Drunk on Love

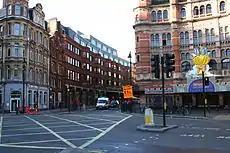
Cambridge Circus in London, where parts of the music video were filmed

The music video for "Drunk on Love" was directed by British film maker Nick Morris, assisted by cinematographer Alastair Meux. It was filmed in spring 1994, largely in the streets of Soho in London's West End. Basia is pictured performing the song with numerous musicians and people dancing in the street, and singing on a rooftop accompanied by her partner Kevin Robinson (later of Simply Red) who then performs a trumpet solo. The pair is also pictured riding an open top car through the streets at night. The video shows footage of Cambridge Circus and Soho Square, and briefly features popular local places Ronnie Scott's Jazz Club, Bar Italia, Soho Brasserie on Old Compton Street, and the now-defunct hair salon Cuts on Frith Street. Distant shots of London landmarks BT Tower, Big Ben and St Paul's Cathedral are also included. In 2009, the video was released on a bonus DVD included in the special edition of Basia's album "It's That Girl Again".